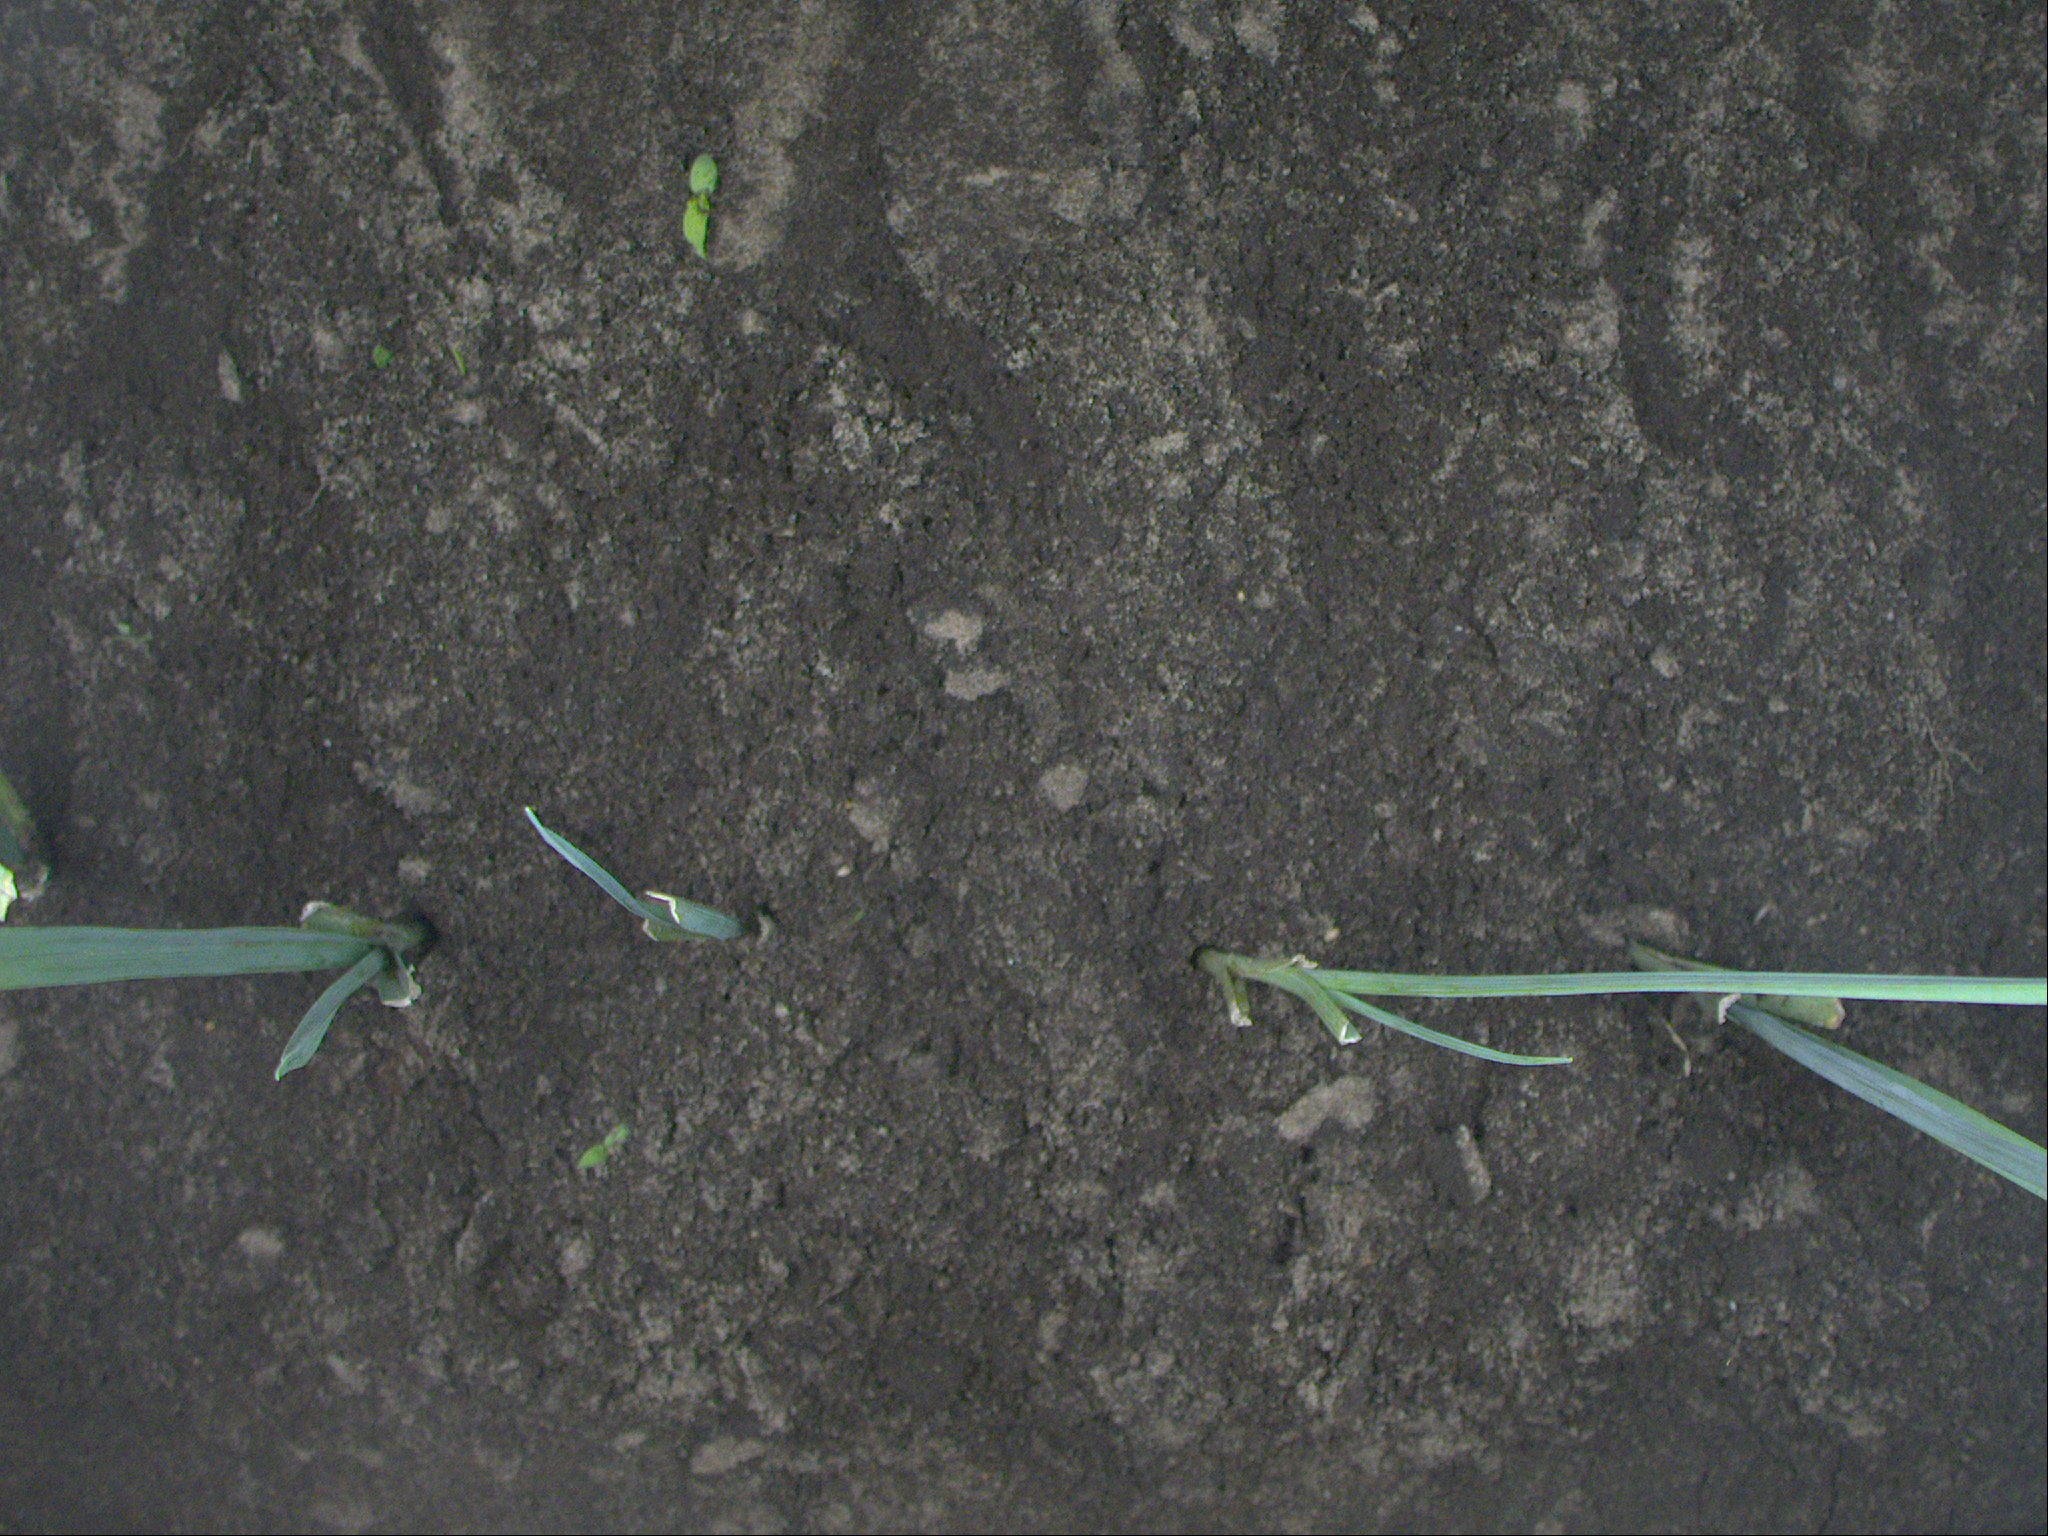
Crop: leek
Objects: leek, leek, leek, leek, stem_leek, stem_leek, stem_leek, stem_leek